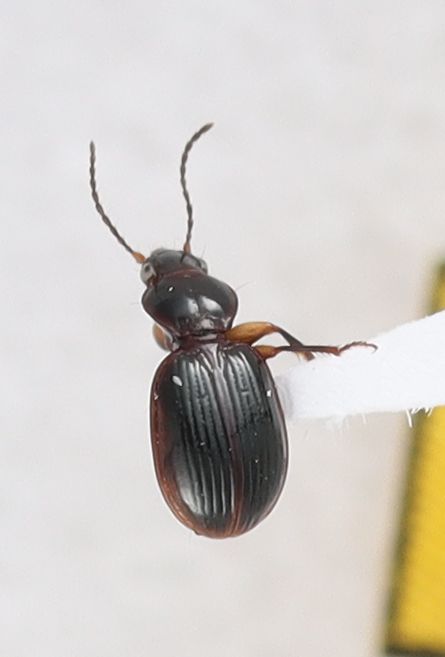
Scientific name: Mecyclothorax konanus
Plot: 6
Trap: S
Collected: 20230517